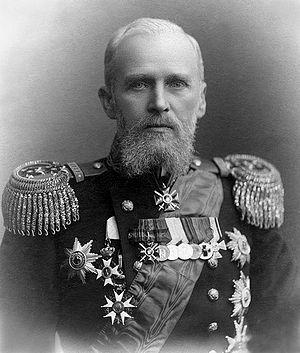
Andreï Eberhardt, né en 1856, décédé en 1919, est un admiral de la Marine impériale de Russie qui fut chef de l'état-major général de la flotte russe et commandant en chef de la Flotte de la mer Noire.